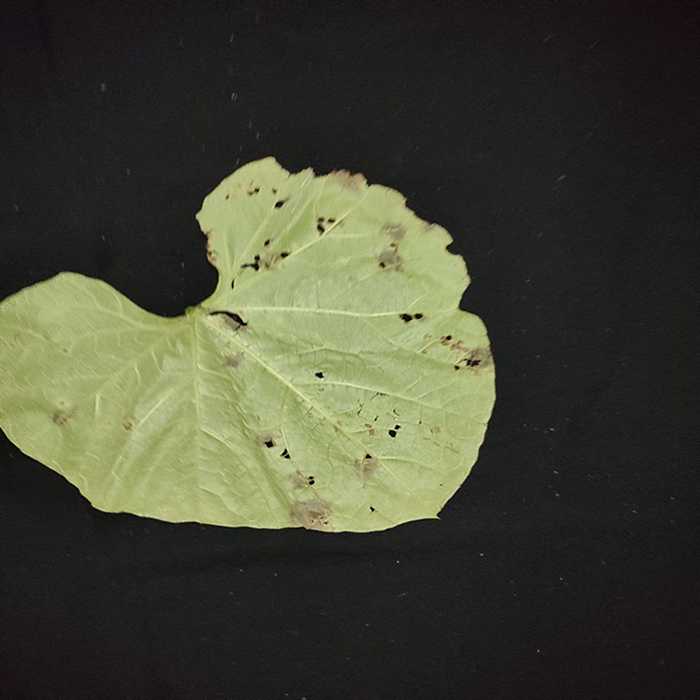
Plant: Bottle gourd
Label: Anthracnose